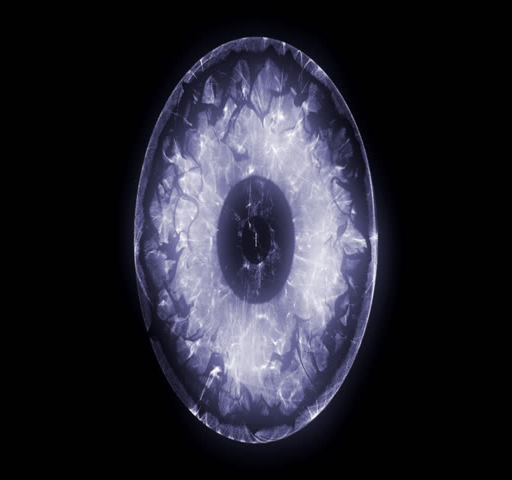
source of power in a dark background